Karl Ludwig, Prince of Hohenlohe-Langenburg

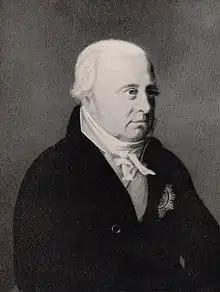
Prince Charles Louis of Hohenlohe-Langenburg

Karl Ludwig, 3rd Prince of Hohenlohe-Langenburg (10 September 1762 – 4 April 1825 in Langenburg) was the third Prince of Hohenlohe-Langenburg.